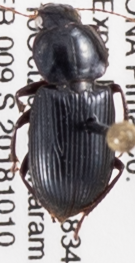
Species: Discoderus robustus
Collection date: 2018-10-10
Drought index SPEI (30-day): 1.382
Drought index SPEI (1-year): -0.656
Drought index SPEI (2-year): -1.45